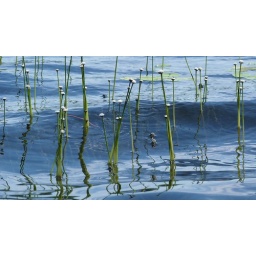
Se balancer dans l'eau bleue. Swinging in the blue water (1)